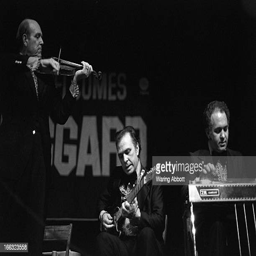
musicians in the band for country artist performing